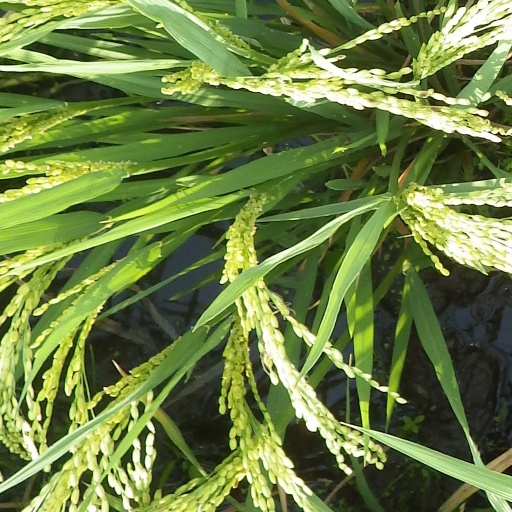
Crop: rice